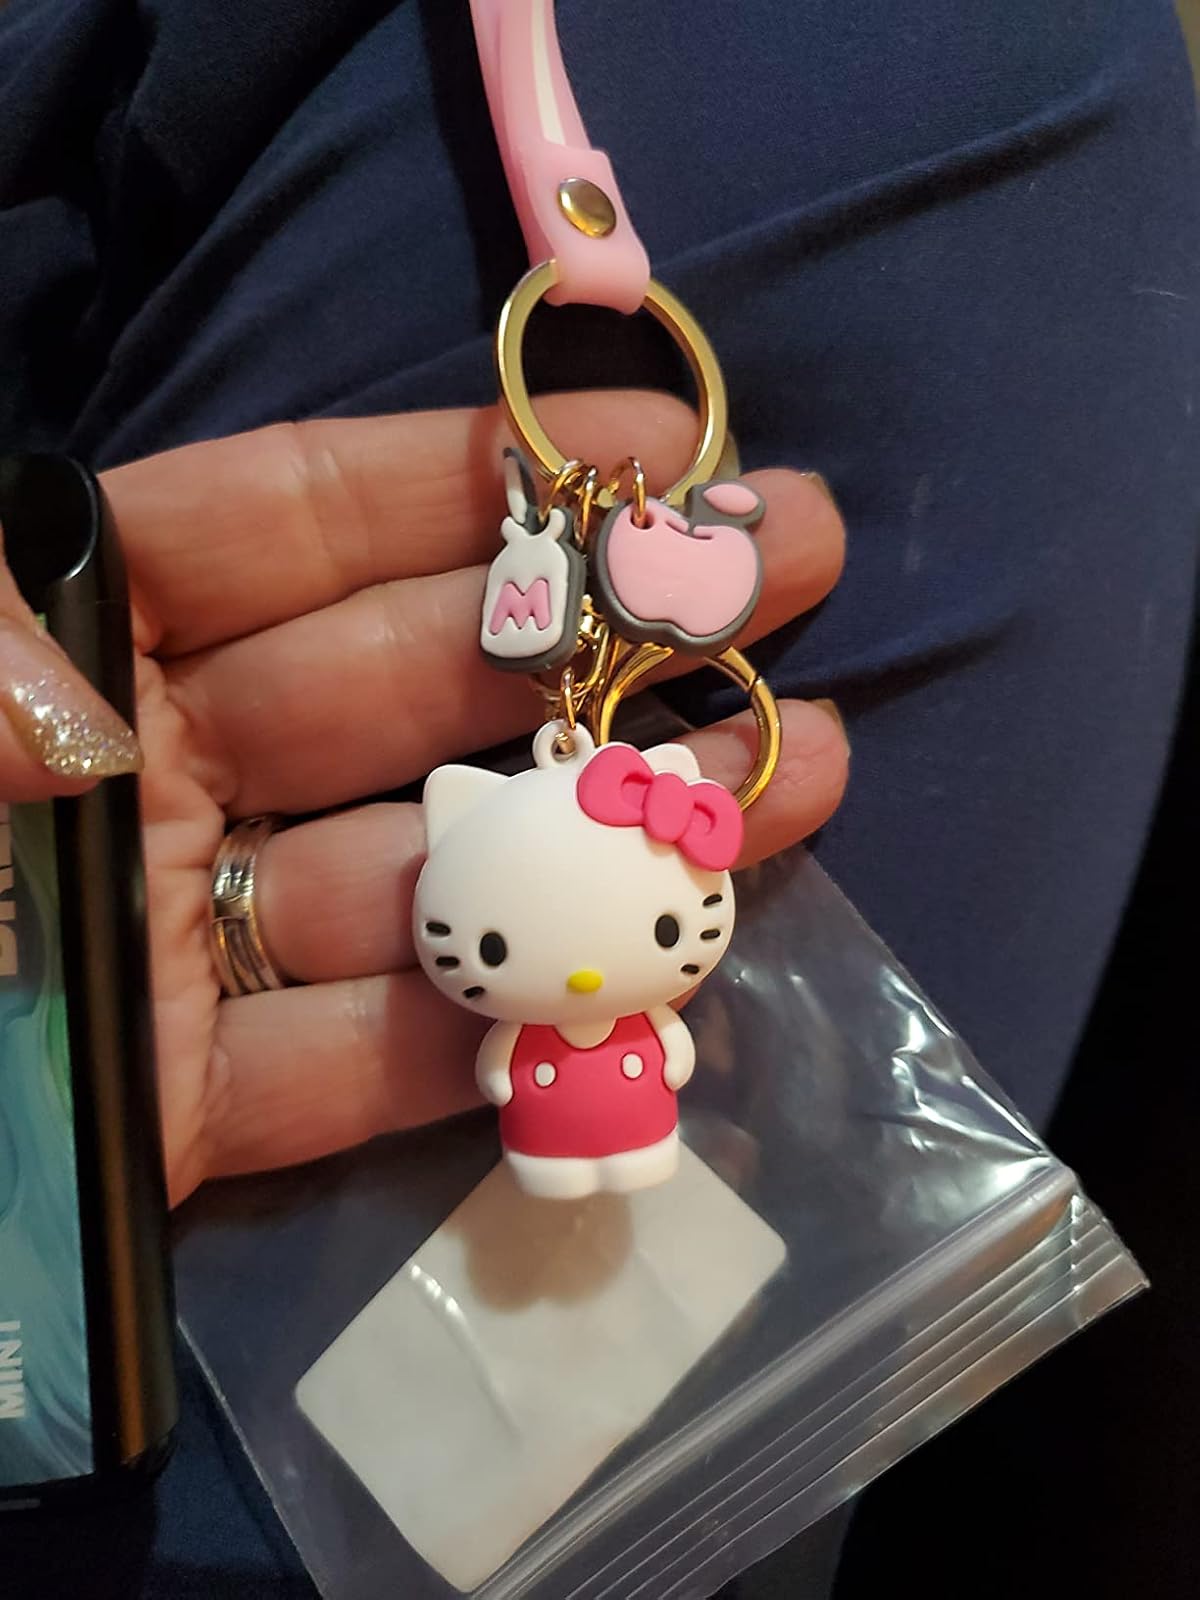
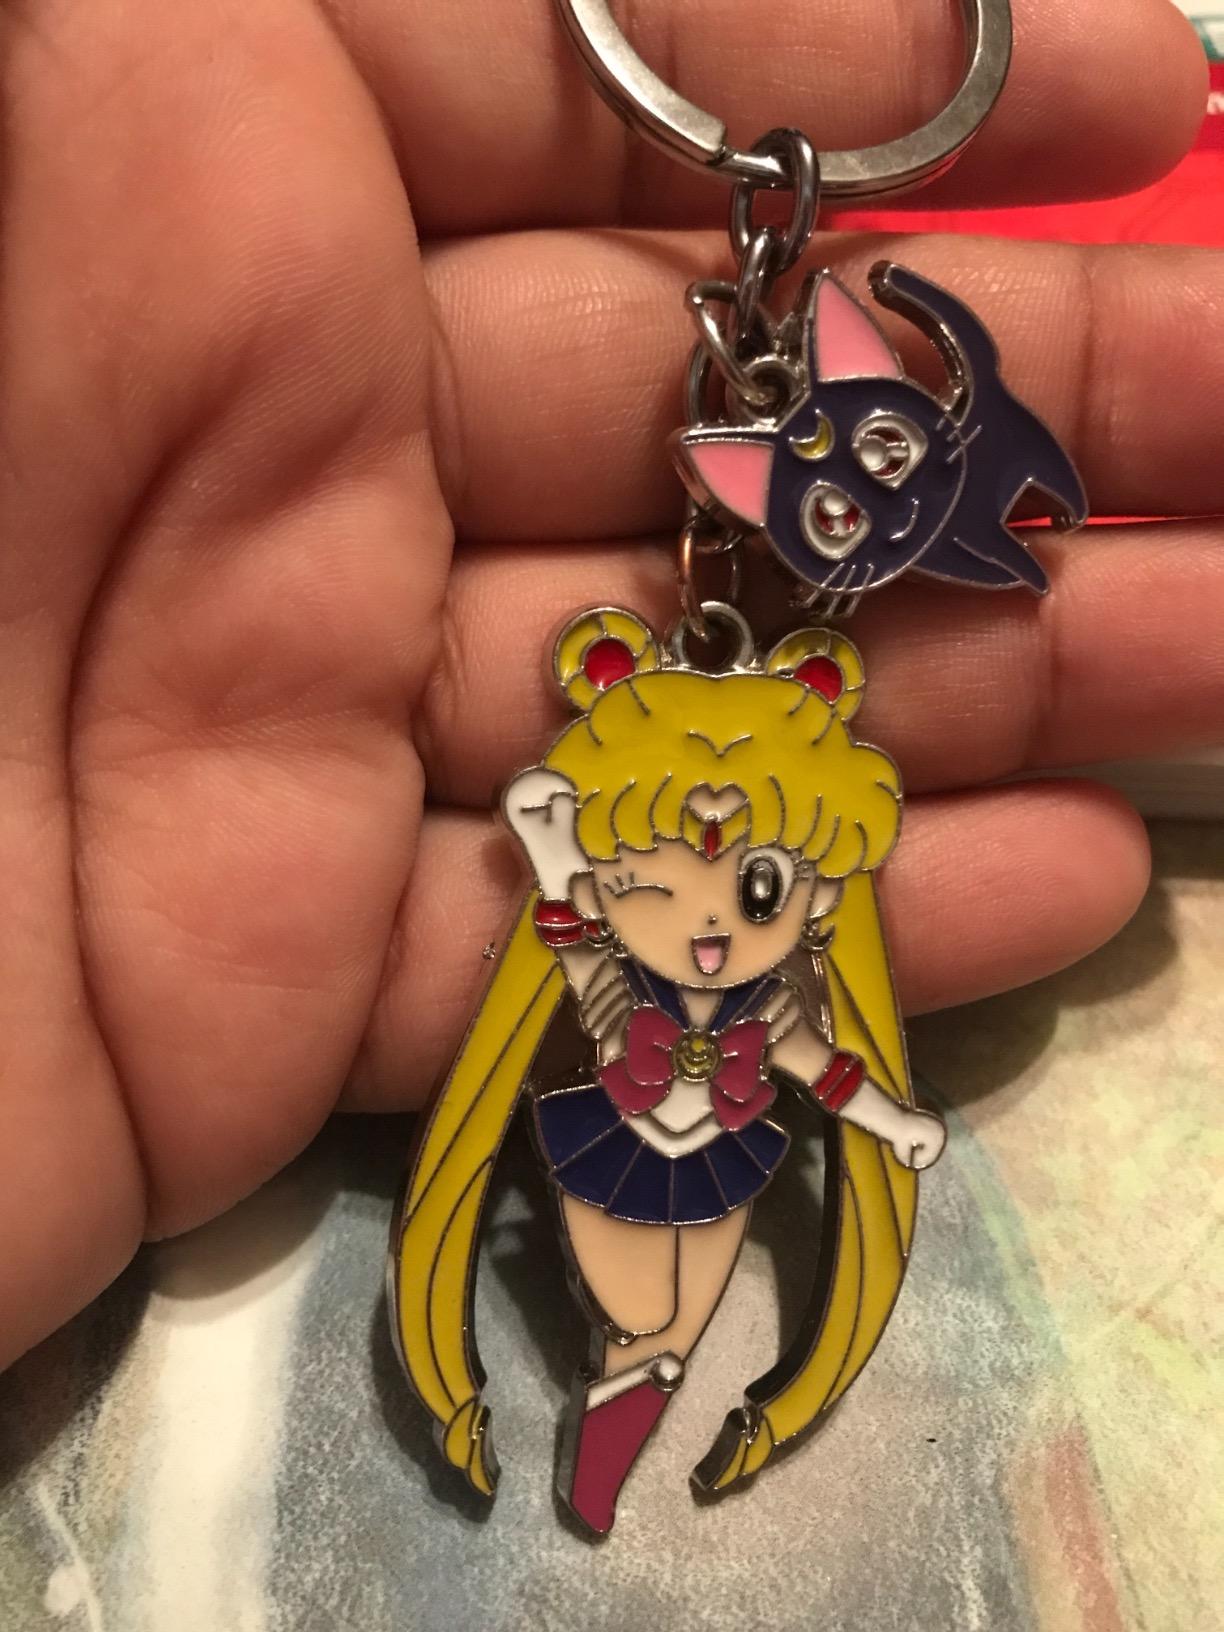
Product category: accessories_keychain
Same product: no